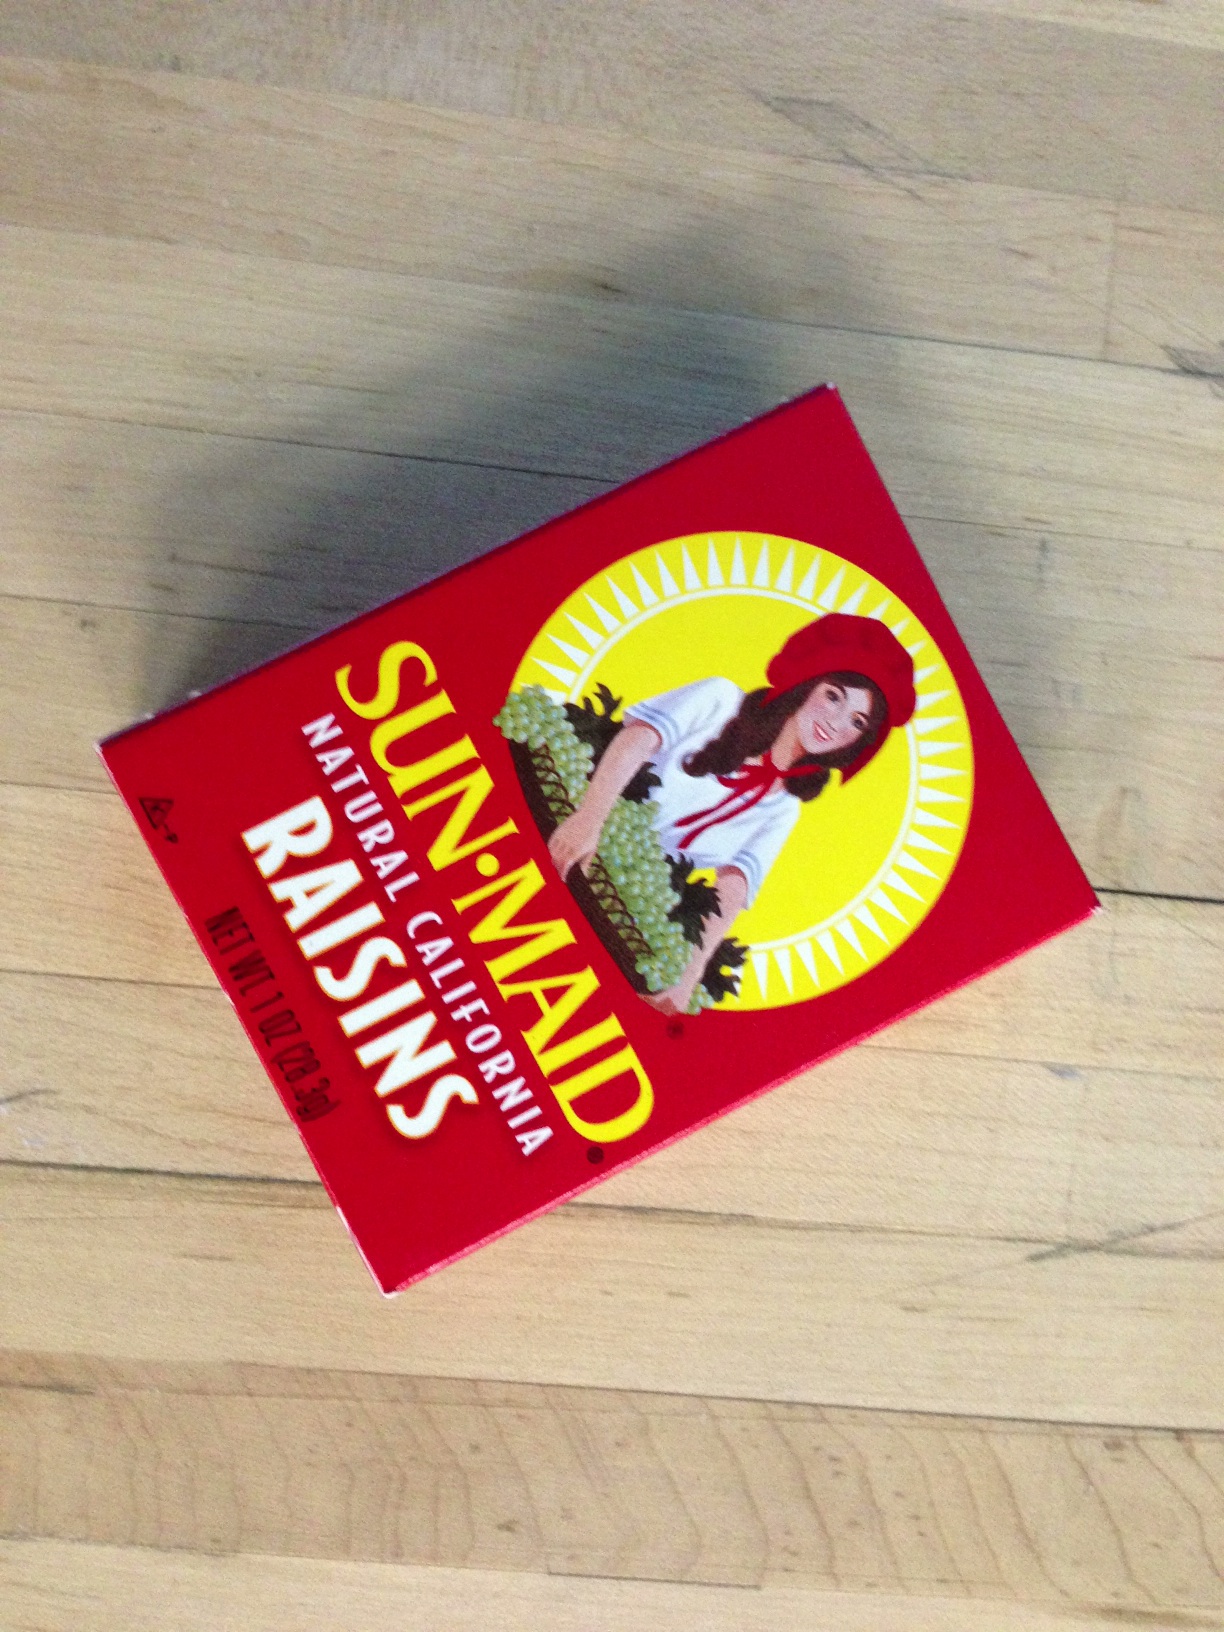Question: How many calories in this box of raisins?
Answer: unanswerable